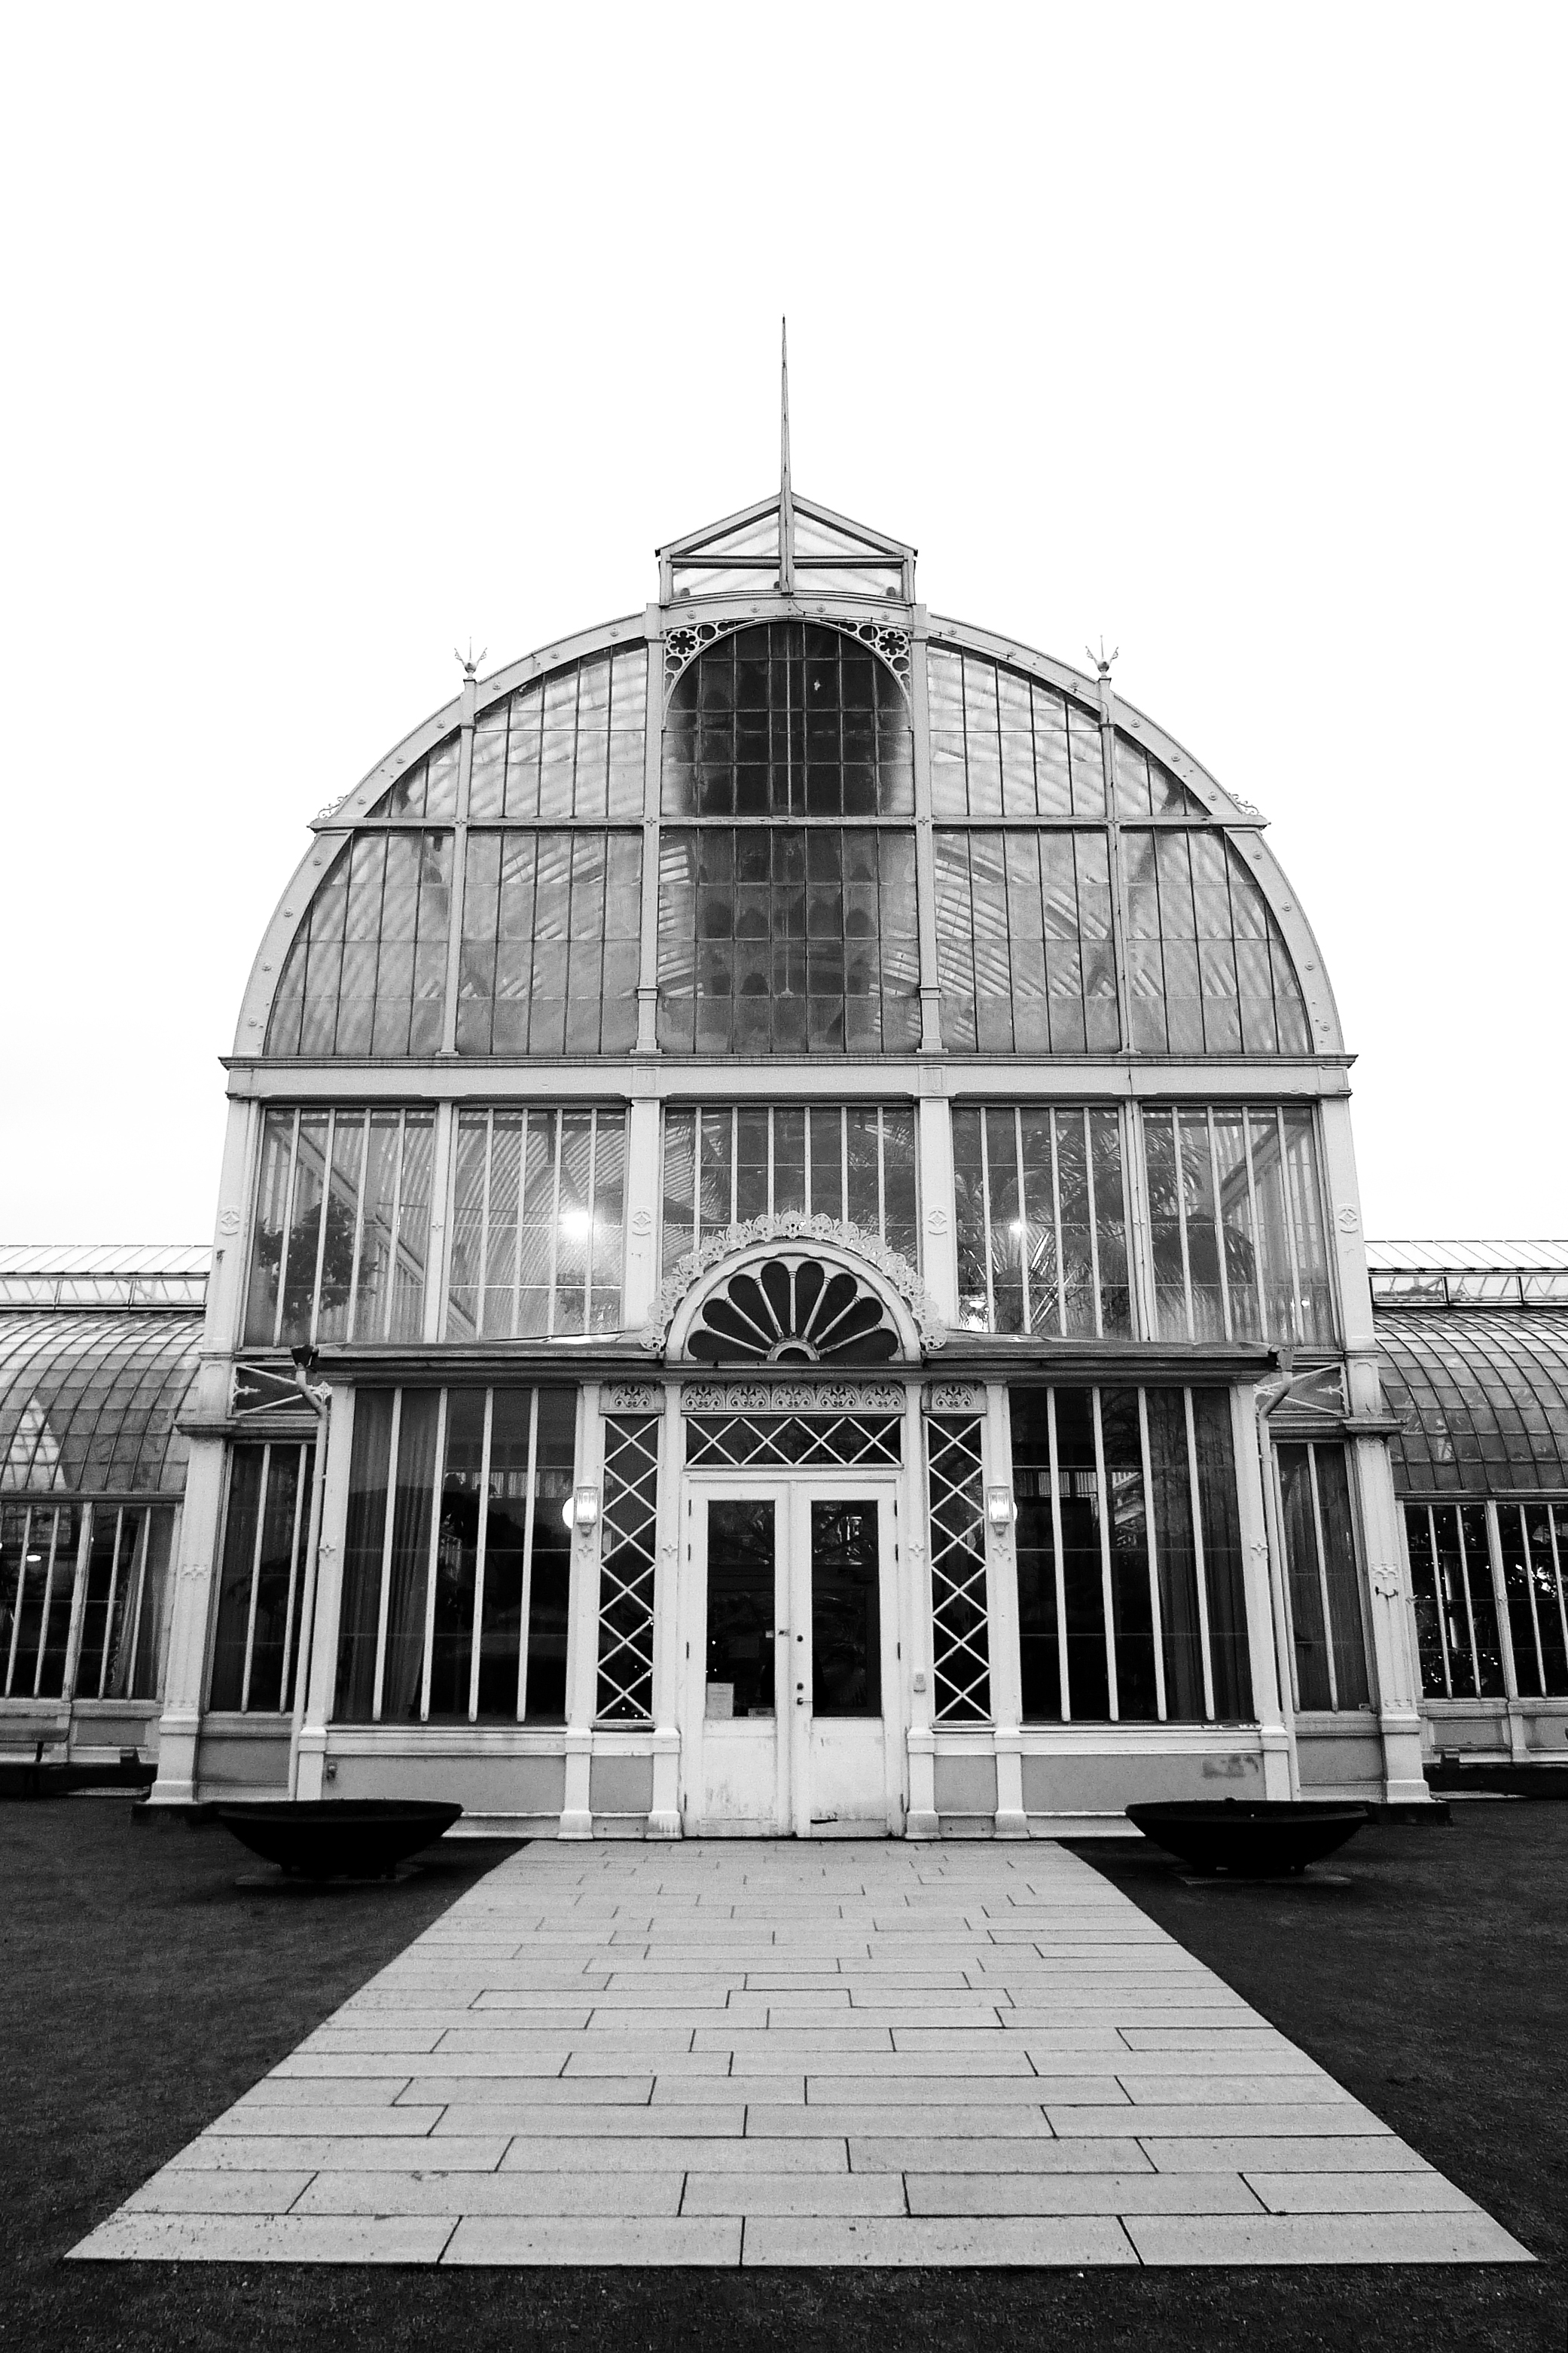
black and white, architecture, building, landmark, facade, garden, monochrome, bw, blackandwhite, blackwhite, sweden, symmetry, synagogue, sw, schwarzweiss, schwarzweis, dome, schwarzweissfotografie, schwarzweisfotografie, schweden, gothenburg, goeteborg, botanischergarten, pflanzenschauhaus, g teborg, botanicgarden, monochrome photography